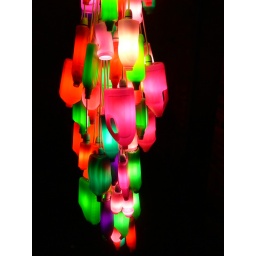
A light sculpture made of plastic bottles hanging in two of the gateways into the old school on Calton Hill, Edinburgh.